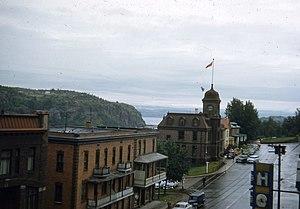
Chicoutimi est l'un des trois arrondissements urbains de la ville de Saguenay, au Québec. Produit des réorganisations municipales québécoises de 2002, il englobe le territoire des anciennes villes de Chicoutimi et de Laterrière et une partie de l'ancienne municipalité de Canton-Tremblay. Parallèlement, le nom fait aussi référence à un secteur de l'arrondissement dont le territoire est coextensif avec celui de l'ancienne ville.